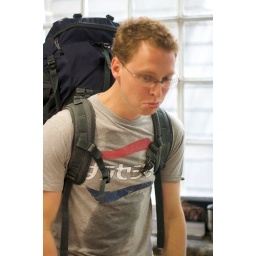
Manage to spill water on himself and miss a train in the space of 5 sec.